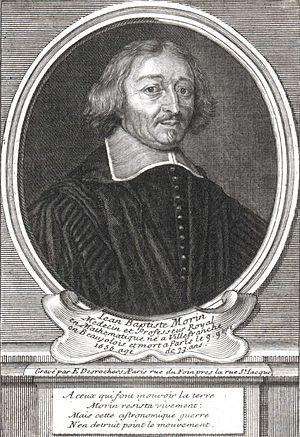
Jean-Baptiste Morin de Villefranche était un médecin et un mathématicien nommé à la chaire de Mathématique de Du Hamel au Collège Royal le 3 août 1629. Il développa une activité de théoricien de l'astrologie sans faire d'enseignement officiel, puisqu'à son époque l'astrologie judiciaire, ou prédictive, avait été interdite par les papes en 1586 et 1631. Seule l'astrologie naturelle était licite, majoritairement publiée dans les Almanachs.